Fountains in the United Kingdom

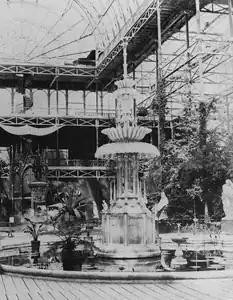
The Crystal Fountain at the Crystal Palace, London Great Exhibition of 1851.

Fountains became a decorative feature of the English country house as early as the end of the 17th century. These baroque fountains were influenced by the fountains of the Italian Renaissance garden and the Garden à la française, particularly the fountains of Versailles. Chatsworth House in Derbyshire featured a cascade and fountains (1696-1703) in the style of French baroque gardens. It had a seahorse fountain and a willow tree fountain, which sprayed water on unsuspecting visitors.